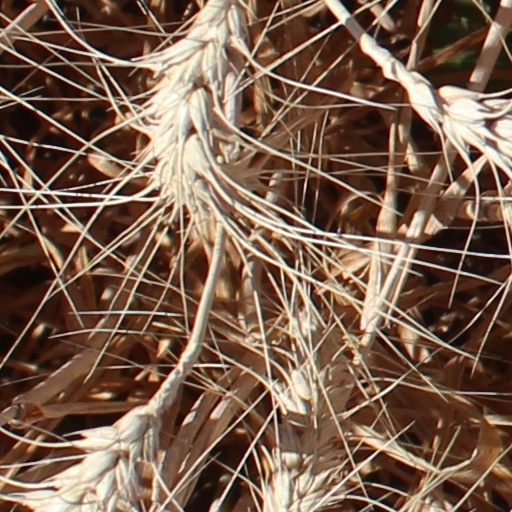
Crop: wheat